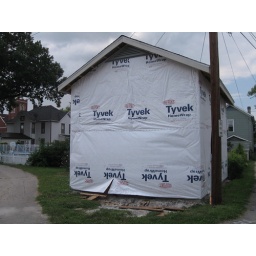
The car door goes in there somewhere, August vacation